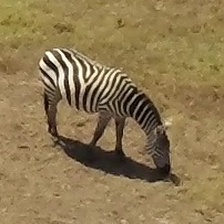
Pose orientation: right